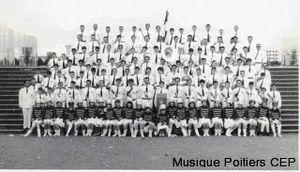
Fanfare du CEP Poitiers et ses majorettes
Les grands prix nationaux de musique des patronages sont les championnats de France des cliques et fanfares paroissiales. Ils sont organisés successivement par la Fédération gymnastique et sportive des patronages de France devenue en 1947 Fédération sportive de France et en 1968 Fédération sportive et culturelle de France. L'appellation de Grands prix nationaux n'est adoptée qu'à partir de 1980.